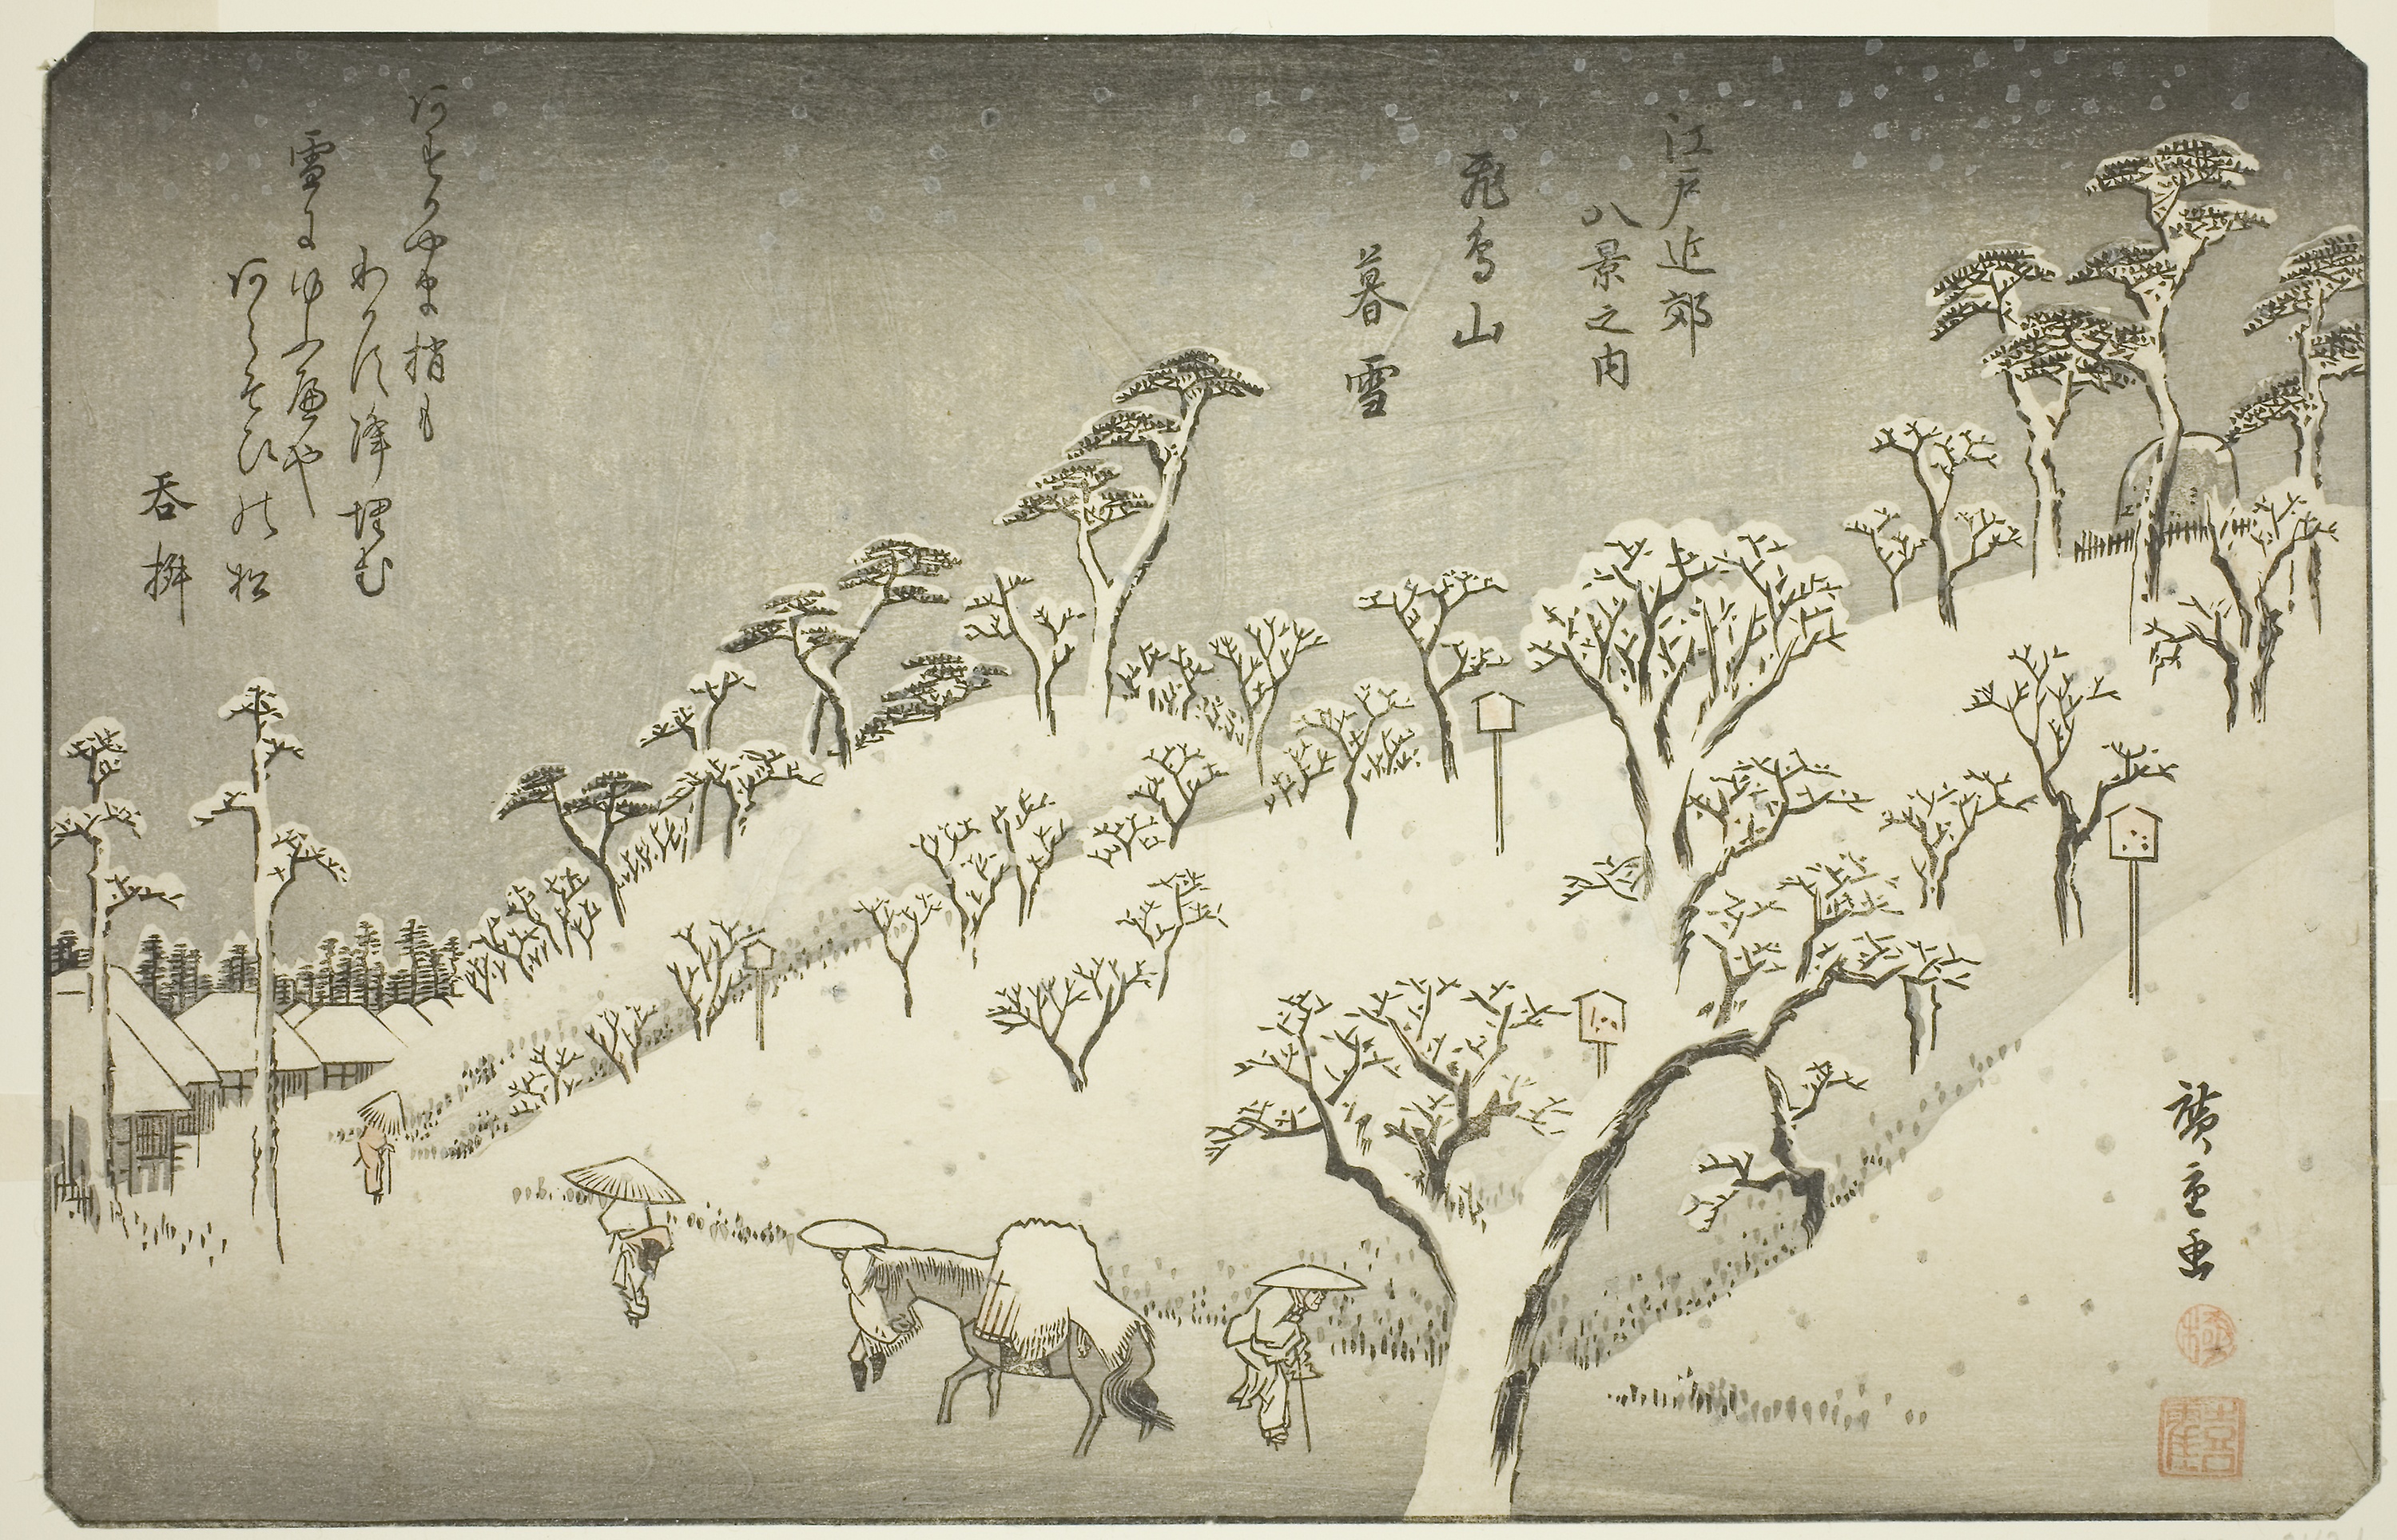
fauna, art, artwork, tree, drawing, branch, illustration, history, visual arts, black and white